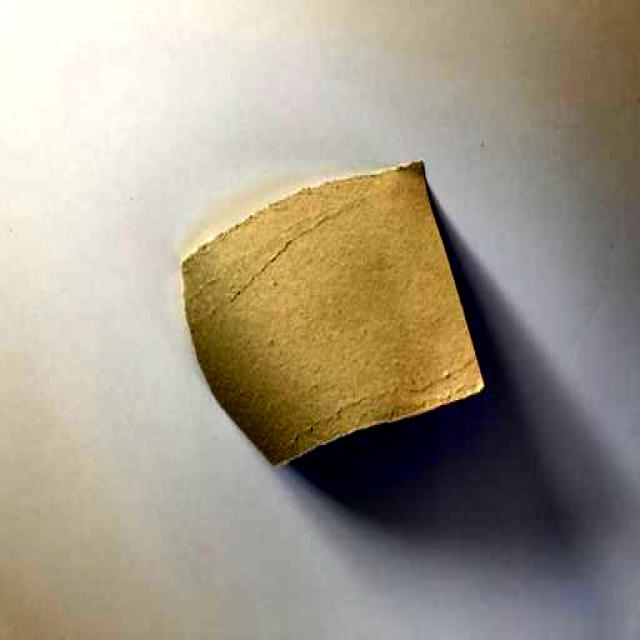
Label: Paper